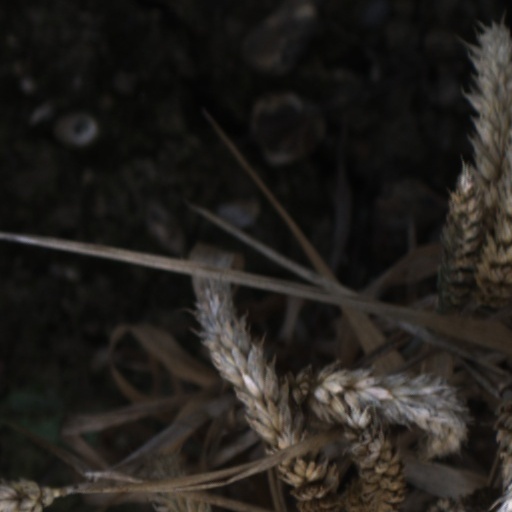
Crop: wheat